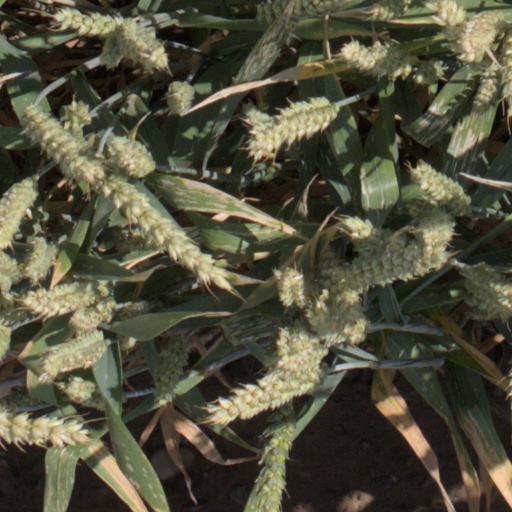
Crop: wheat